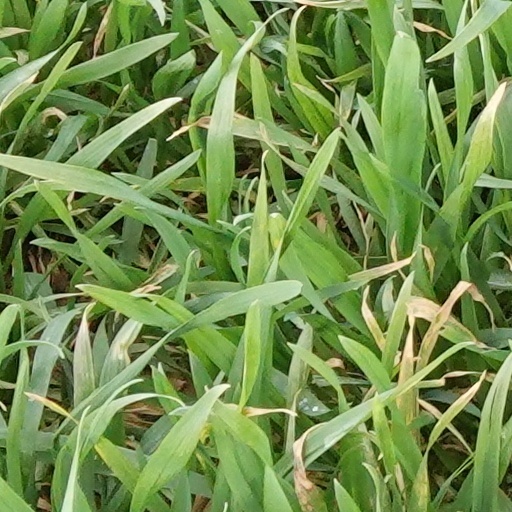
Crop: wheat